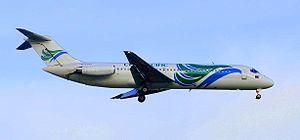
Cebu Pacific Air est une compagnie aérienne à bas prix basée à Manille aux Philippines. C'est la deuxième compagnie après Philippine Airlines. Sa base principale est sur l'aéroport international de Manille Ninoy-Aquino, avec d’autres hubs à l'Aéroport international de Mactan-Cebu, Clark et Iloilo. Filiale de JG Summit Holdings, contrôlée par la famille sino-philippine Gokongwei, elle dessert en mai 2013, 22 destinations internationales et 30 intérieures. Cebu Pacific a transporté 13,26 millions de passagers en 2012.